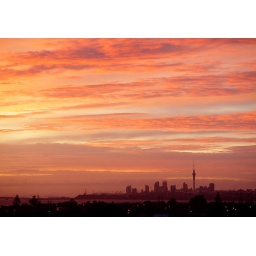
The ominous red sky over Auckland City as an approaching storm bears down on the city.